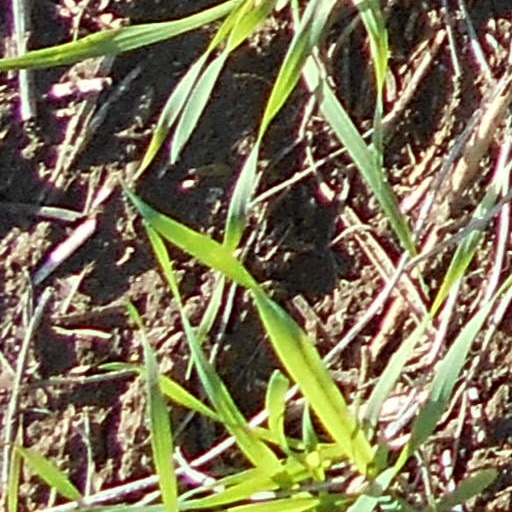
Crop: wheat